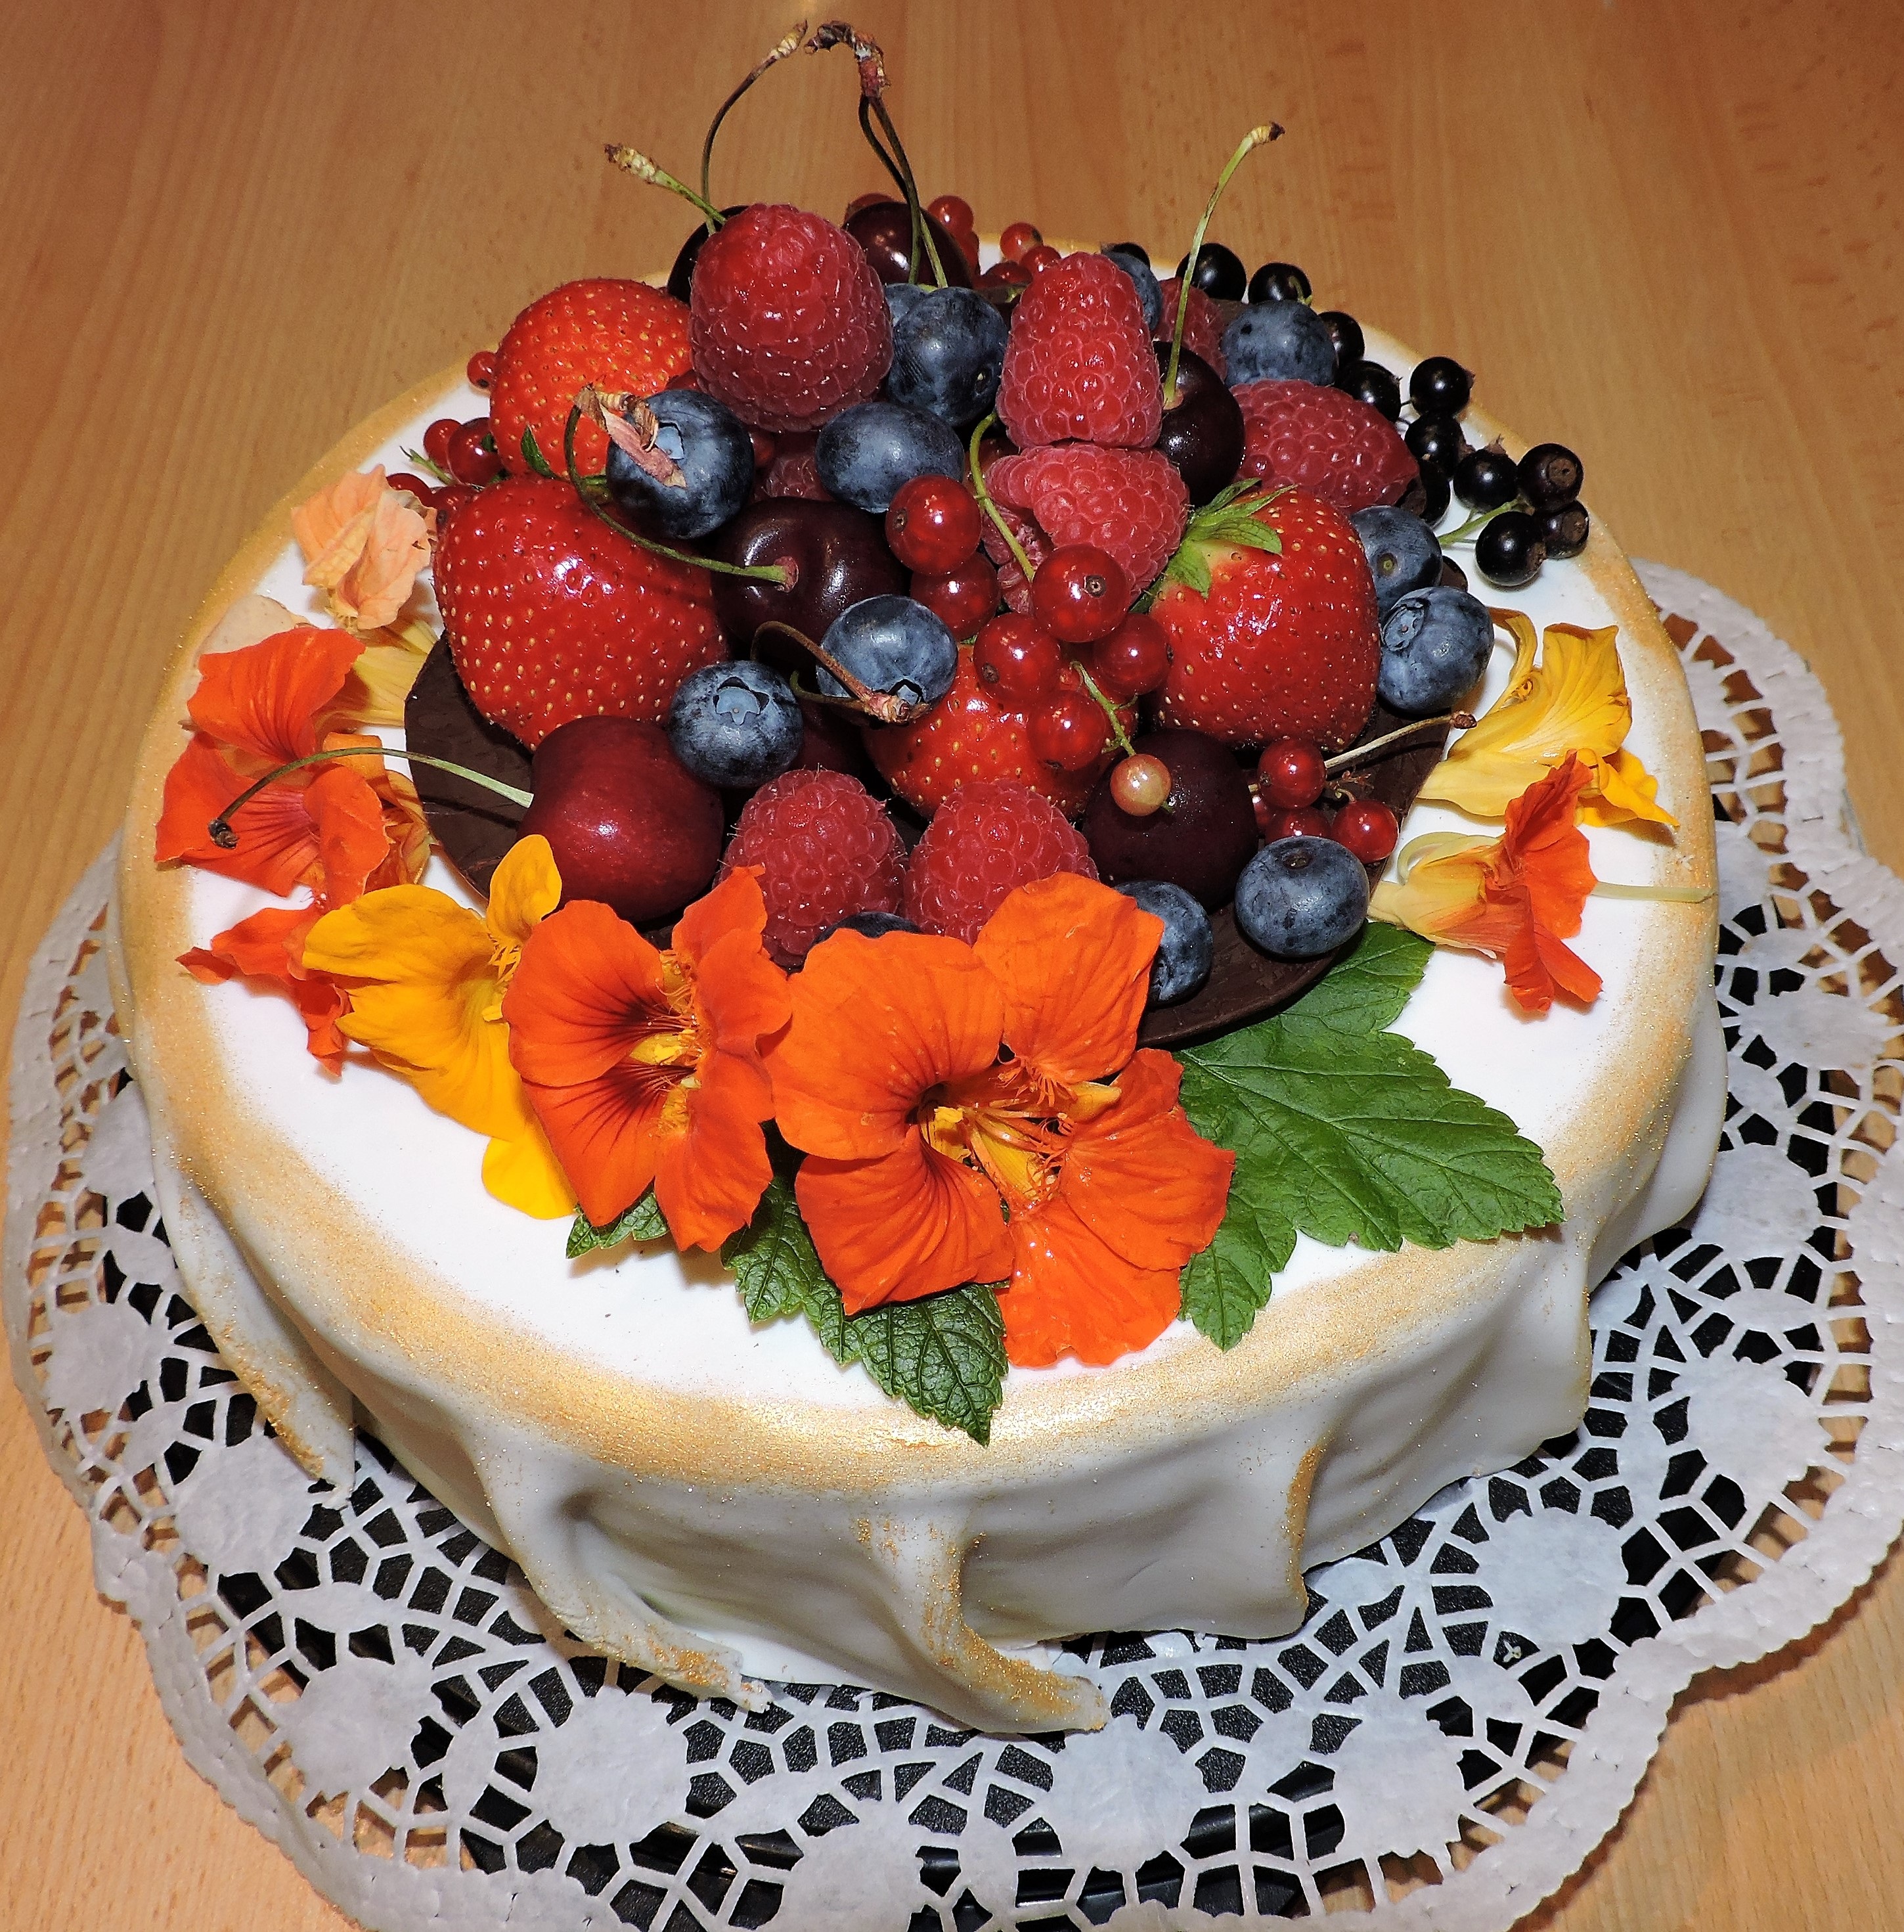
fruit, sweet, flower, dish, food, produce, dessert, eat, cuisine, delicious, cake, birthday cake, bake, whipped cream, blueberries, fruits, fondant, strawberries, nasturtium, cherries, baked goods, torte, currants, cake decorating, pavlova, fruit cake